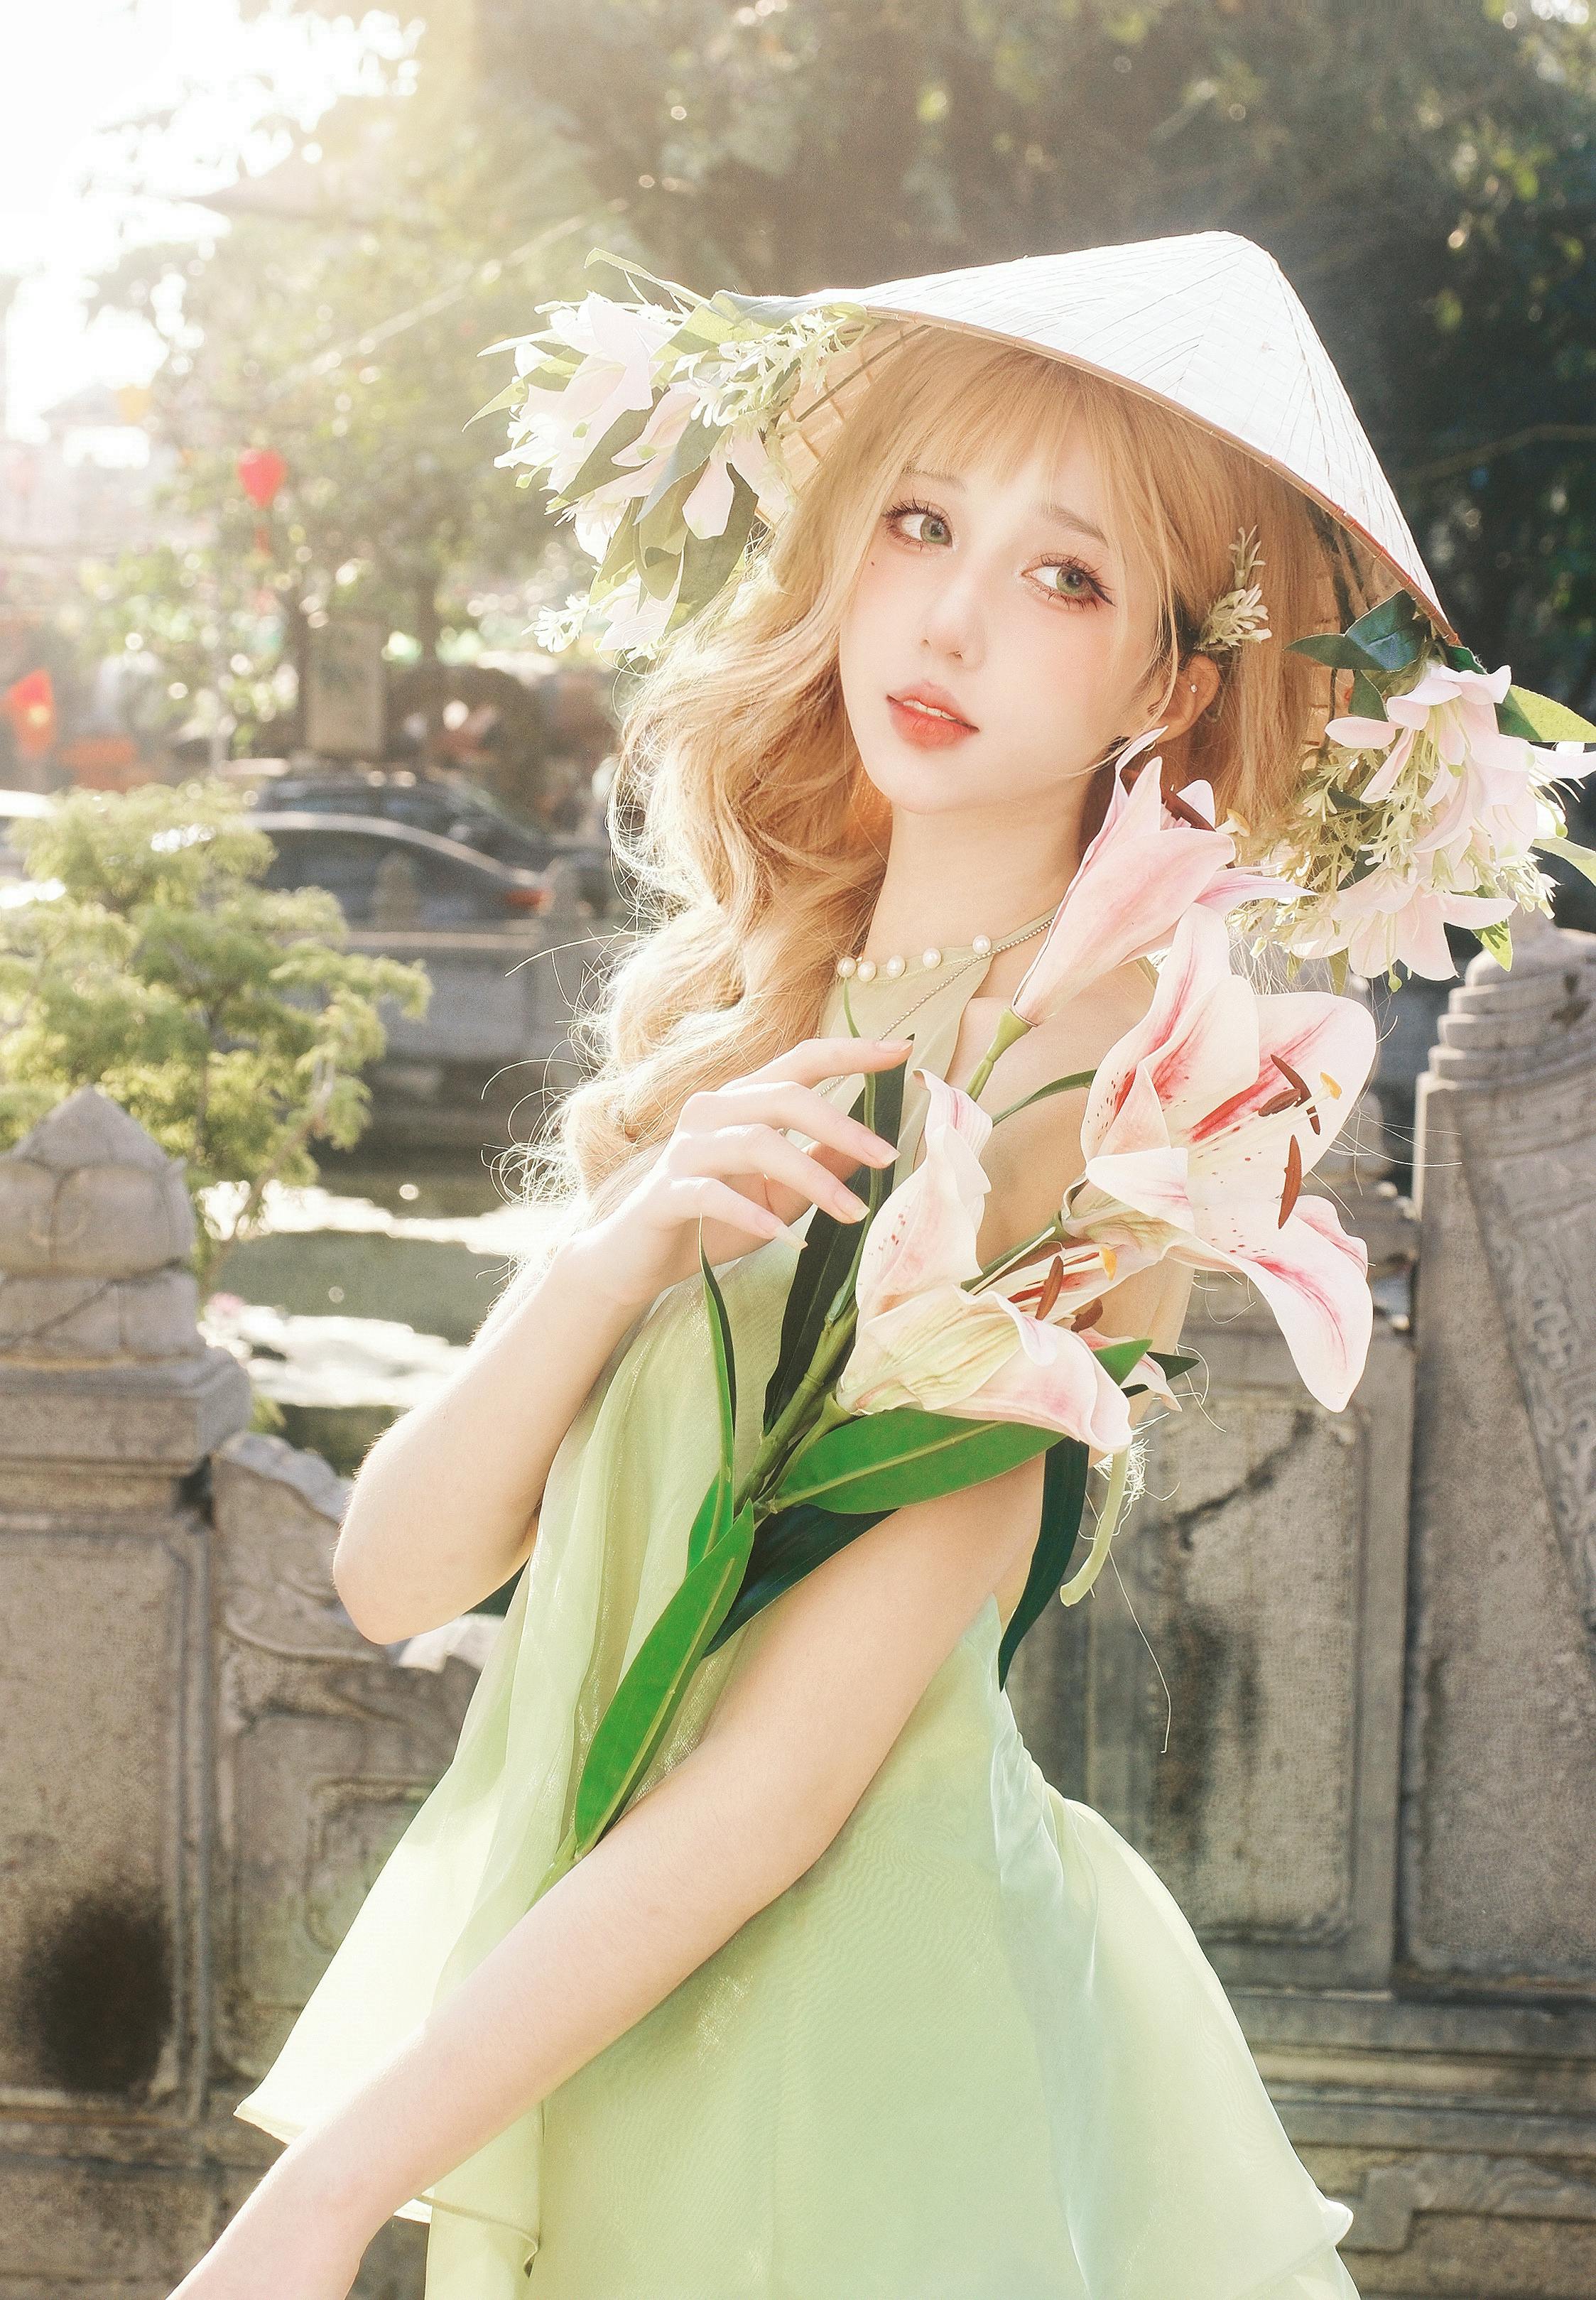
woman, beauty, headgear, fashion, pink, dress, spring, long hair, People in nature, blond, model, photo shoot, hime cut, costume, headpiece, rose family, japanese idol, rose, fashion model, day dress, One piece garment, toy, gown